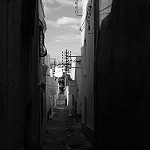
Label: B & W